Jason Marsden

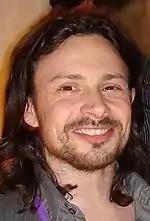
Marsden in 2008

Some other on-camera roles were that of Rich Halke (J.T's best friend) in "Step by Step", which was from 1995 until the show's cancellation in 1998; and Nelson Burkhard (D.J.'s rich boyfriend) in "Full House", though after making a commitment with Dragon Con, Marsden did not reprise his role as Nelson in the sequel "Fuller House" instead Hal Sparks (who actually replaced Marsden as Tak in "Tak and the Power of Juju" series based on the 2003 video game of the same name) took over the role as Nelson. On "Boy Meets World" the part of "Jason" was written for him by show's creator/producer Michael Jacobs, whom Jason had worked with previously on the short-lived reboot of "The Torkelsons" called "Almost Home". When it was time for Mr. Feeny (Played by William Daniels) to address "Jason" the writers thought it might be funny if he called Jason by his real last name. Jason agreed, and thus Eric Matthews' best friend "Jason Marsden" was played by Jason Marsden, after his departure from "Boy Meets World" after finishing Season 2, his character was replaced by Jack Hunter (Played by Matthew Lawrence) in Seasons 5–7. He played the young Burt Ward/Robin in the 2003 television movie "". In 1999, he was featured in Walt Disney Animation Studios' "Tarzan" as a member of the gorilla family, a role given by the film's director, Kevin Lima, who also helmed "A Goofy Movie".